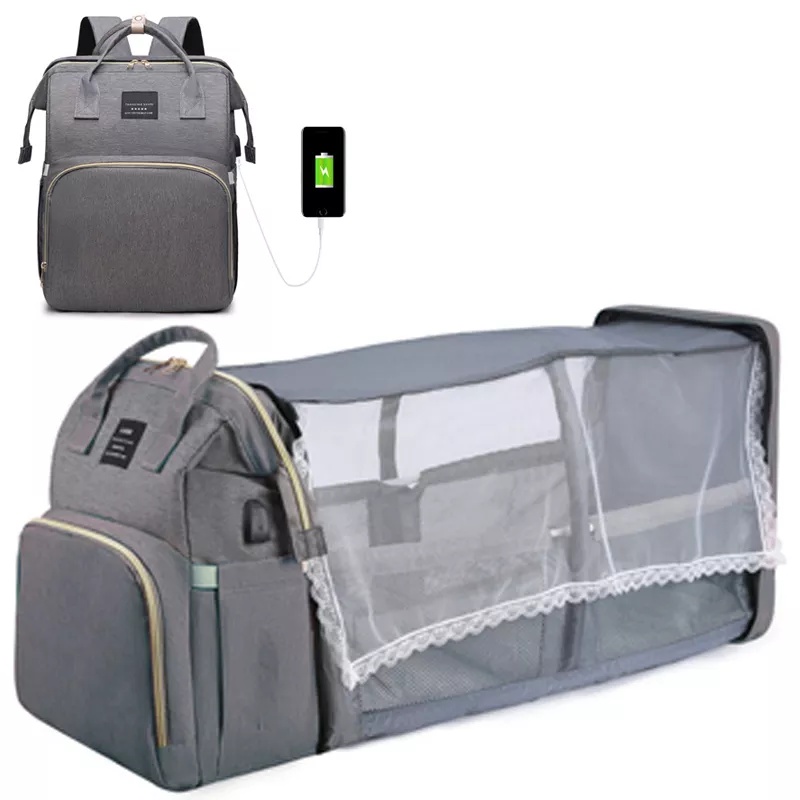
BabyNest Diaper Bag - Grey silk screen
The BabyNest Diaper Bag by Forever Latina is more than a diaper bag; it's a sanctuary of comfort and organization tailored for every mom. Seamlessly transitioning from a stylish backpack to a cozy on-the-go bed, this innovative bag is crafted to simplify motherhood while tending to your baby's needs. With its spacious compartments and enhanced hooks for effortless stroller attachment, it becomes the ultimate companion for busy moms. The expansive nursing bag ensures you have everything you need close at hand, from diapers and wipes to bottles and toys. Crafted with premium materials, this versatile bag transforms into a snug bed, ensuring your baby can nap peacefully anywhere. Its considerate design includes extra padding for both comfort and security. Forever Latina's BabyNest Diaper Bag goes beyond being a mere bag; it's your steadfast companion on the journey of motherhood, seamlessly blending style, functionality, and comfort, making every moment a nurturing delight. ♡ A sanctuary of comfort and organization tailored for every mom. ♡ Seamlessly transitions from a stylish backpack to a cozy on-the-go bed. ♡ Designed to simplify motherhood while tending to your baby's needs. ♡ Spacious compartments and enhanced hooks for effortless stroller attachment. ♡ The ultimate companion for busy moms, ensuring essentials are close at hand. ♡ Crafted with premium materials for durability and style. ♡ Versatile design transforms into a snug bed for your baby's peaceful naps. ♡ Considerate padding for both comfort and security.
Brand: FOREVER LATINA
Category: Baby & Toddler > Diapering > Diaper Organizers